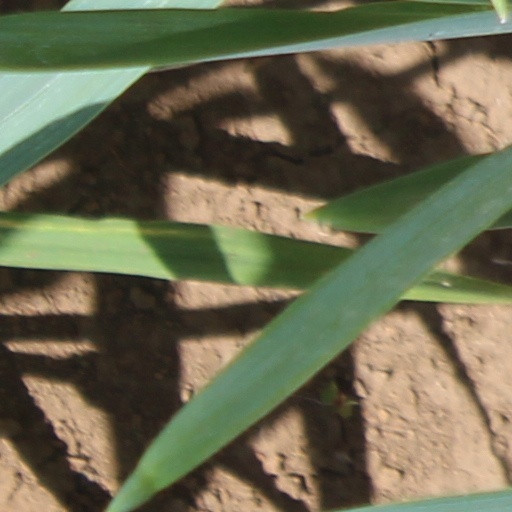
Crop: wheat